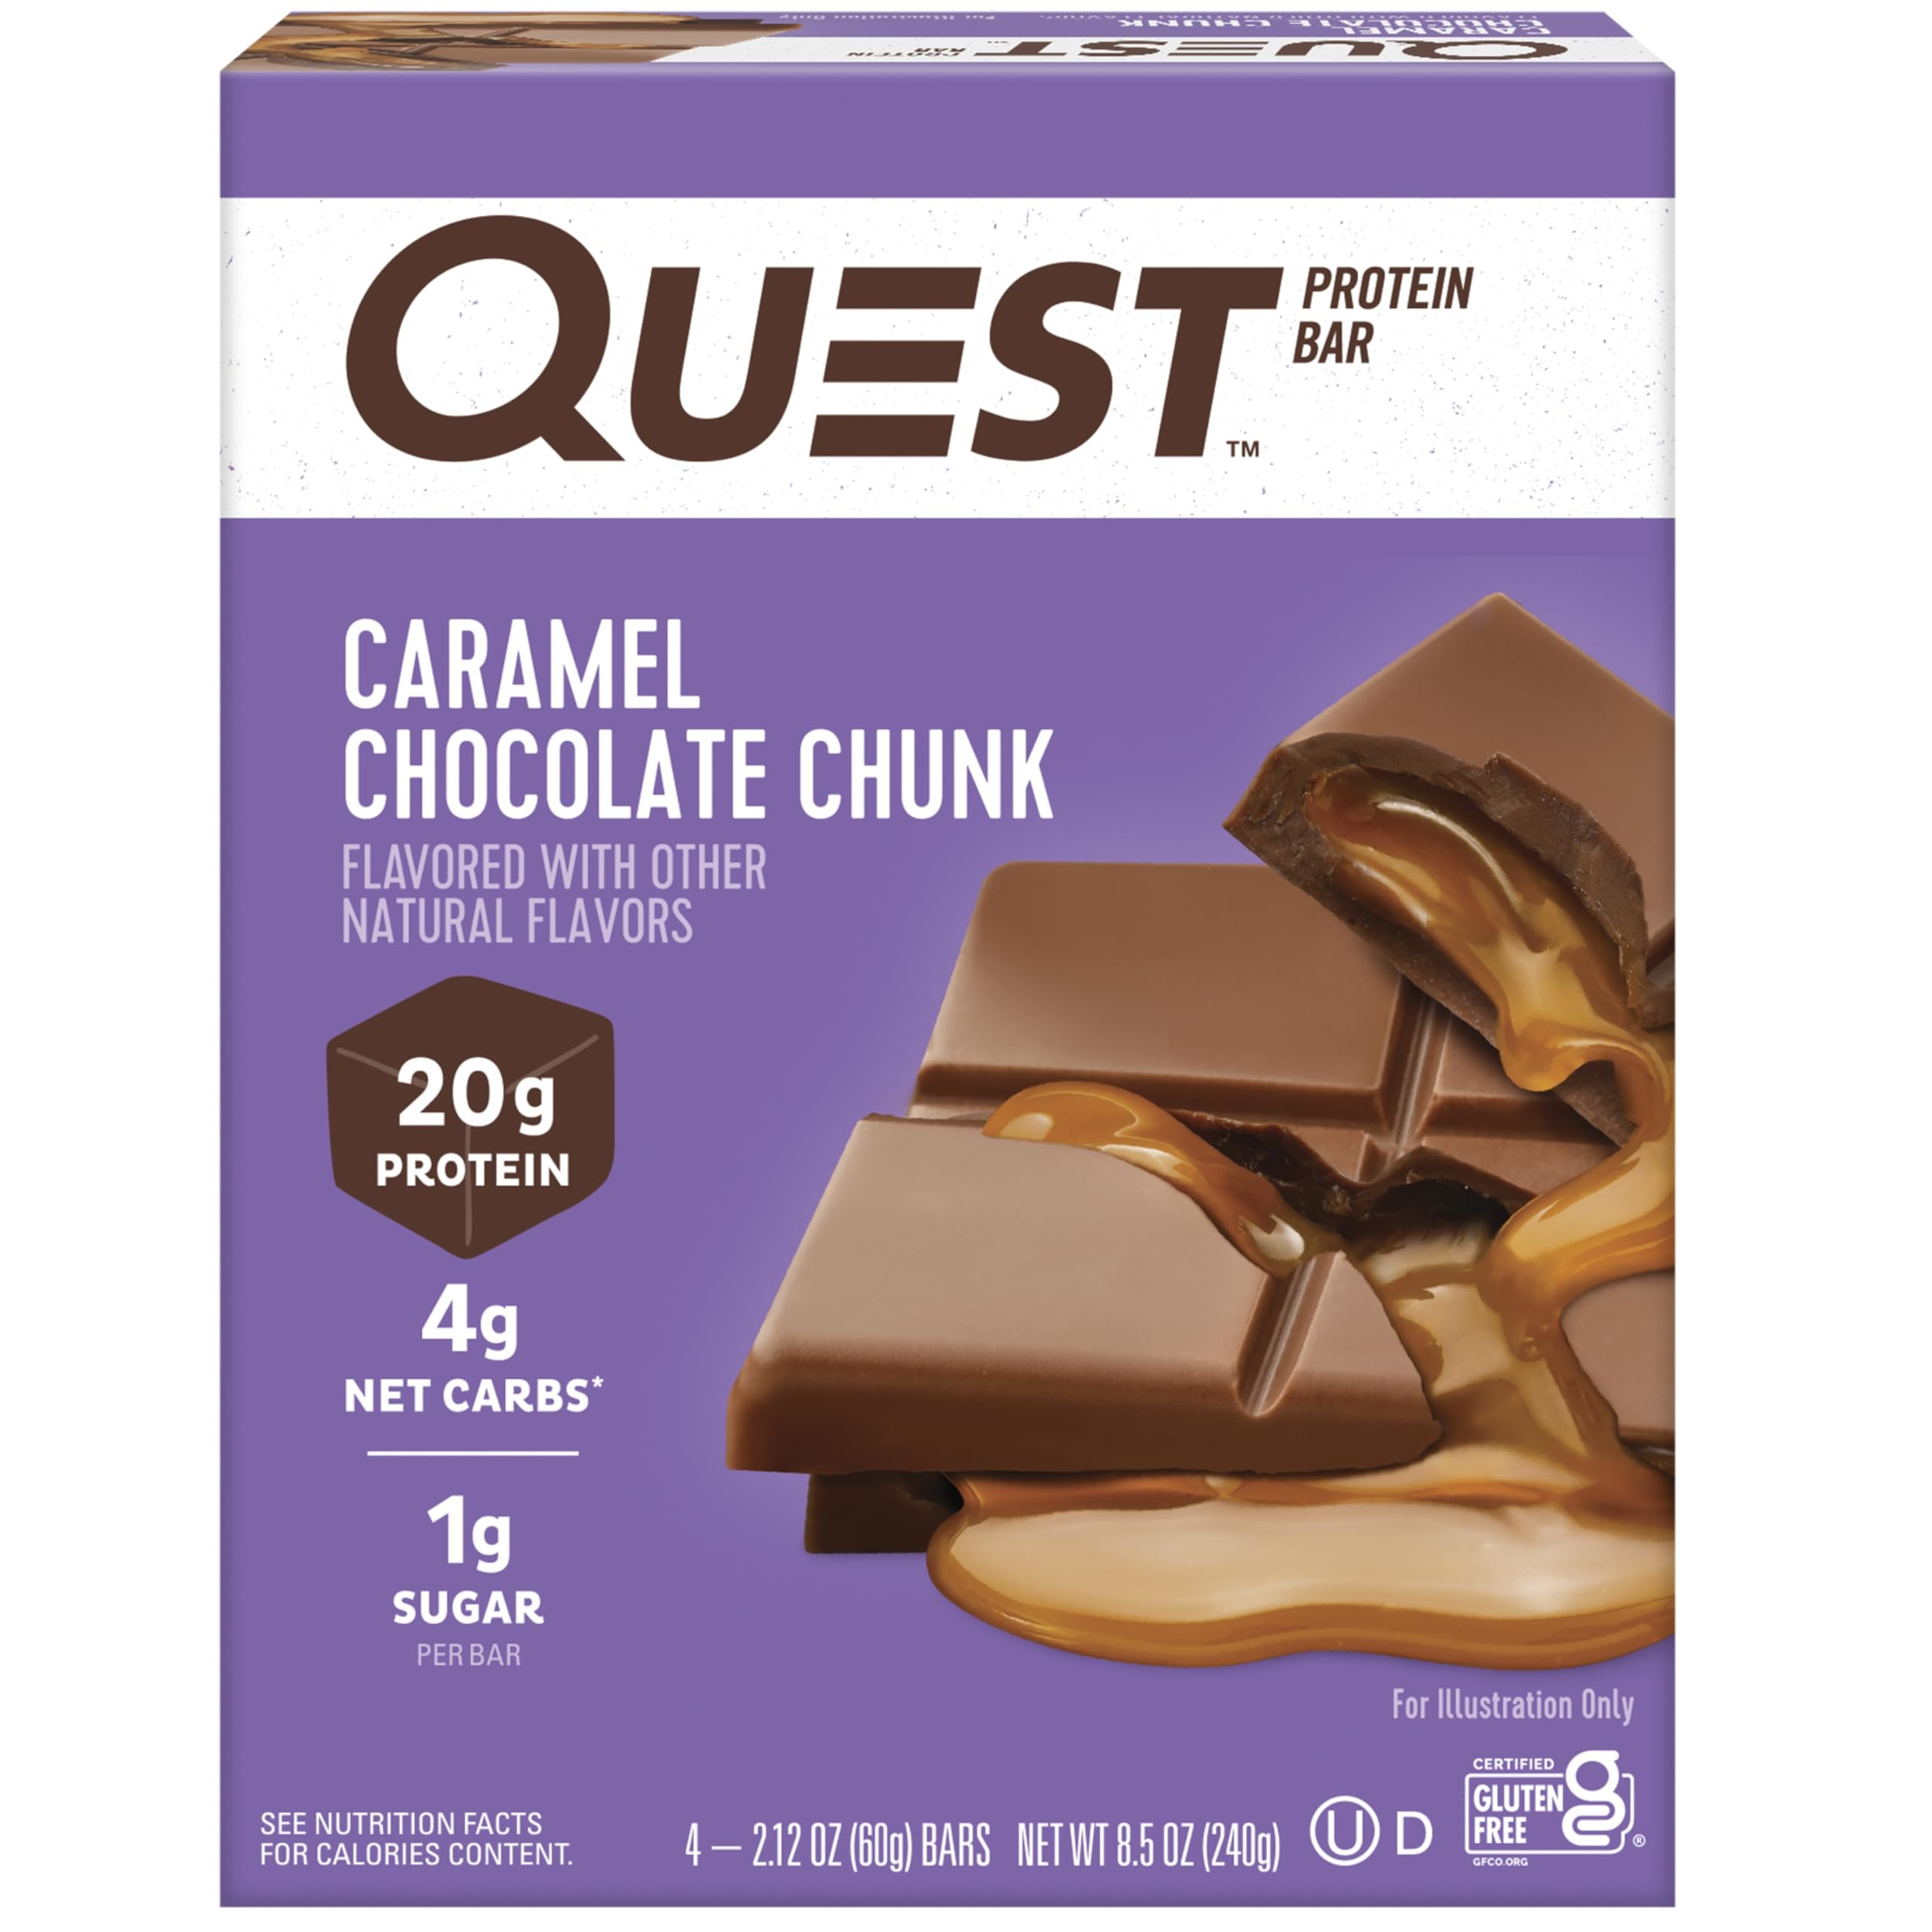
Item Name: Quest Nutrition Caramel Chocolate Chunk Protein Bars, High Protein, Low Carb, Gluten Free, Keto Friendly, 4 Count
Bullet Point 1: A SWEET CARAMEL TREAT WHENEVER THE CRAVINGS HIT: The Quest Caramel Chocolate Chunk Protein Bar tastes like an indulgent caramel and chocolate bar; Only this bar has 20g protein, 4g net carbs and 1g of sugar per bar
Bullet Point 2: UNWRAP COMPLETE PROTEINS: Quest Caramel Chocolate Chunk Protein Bars are made with complete, dairy-based proteins to provide your body with 9 essential amino acids
Bullet Point 3: FIBER IS YOUR FRIEND: Each Quest Caramel Chocolate Chunk Protein Bar has 13g of fiber to provide your body with a more complete macro profile
Bullet Point 4: SWEET WITHOUT ADDED SUGAR: Enjoy your Caramel Chocolate Chunk Protein Bar without worrying about added sugars; The Quest Caramel Chocolate Chunk Protein Bar has no added sugars
Bullet Point 5: COMFORT FOODS FOR ANYTIME CRAVINGS: The Quest Caramel Chocolate Chunk Protein Bar is a sweet treat, without all the sugar, you can enjoy whenever you want to satisfy your sweet tooth
Value: 4.0
Unit: Count

Price: 9.33